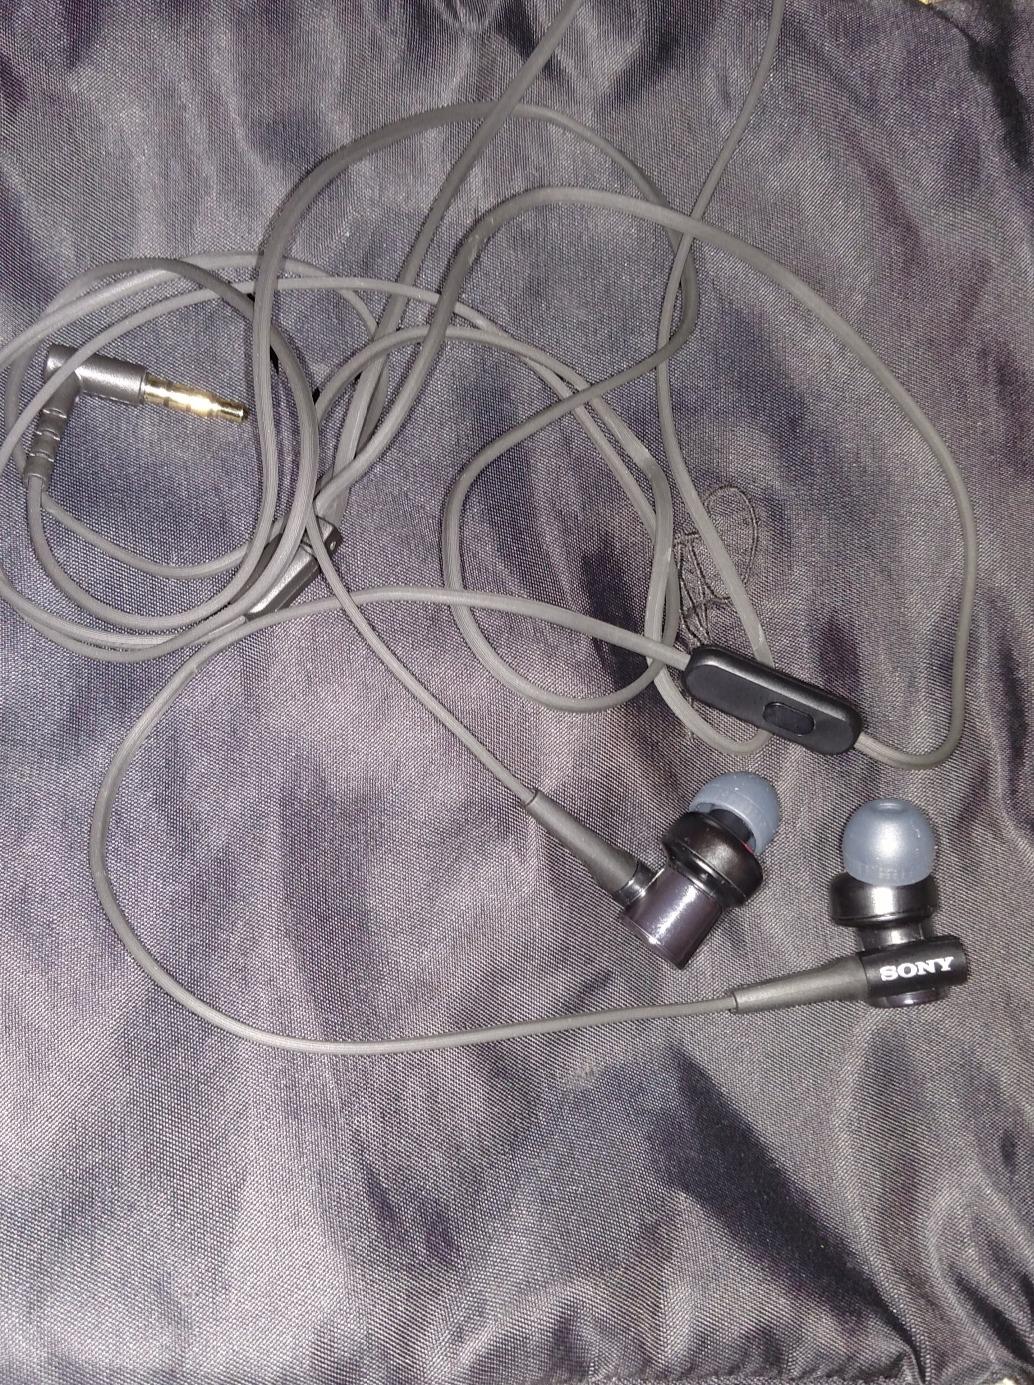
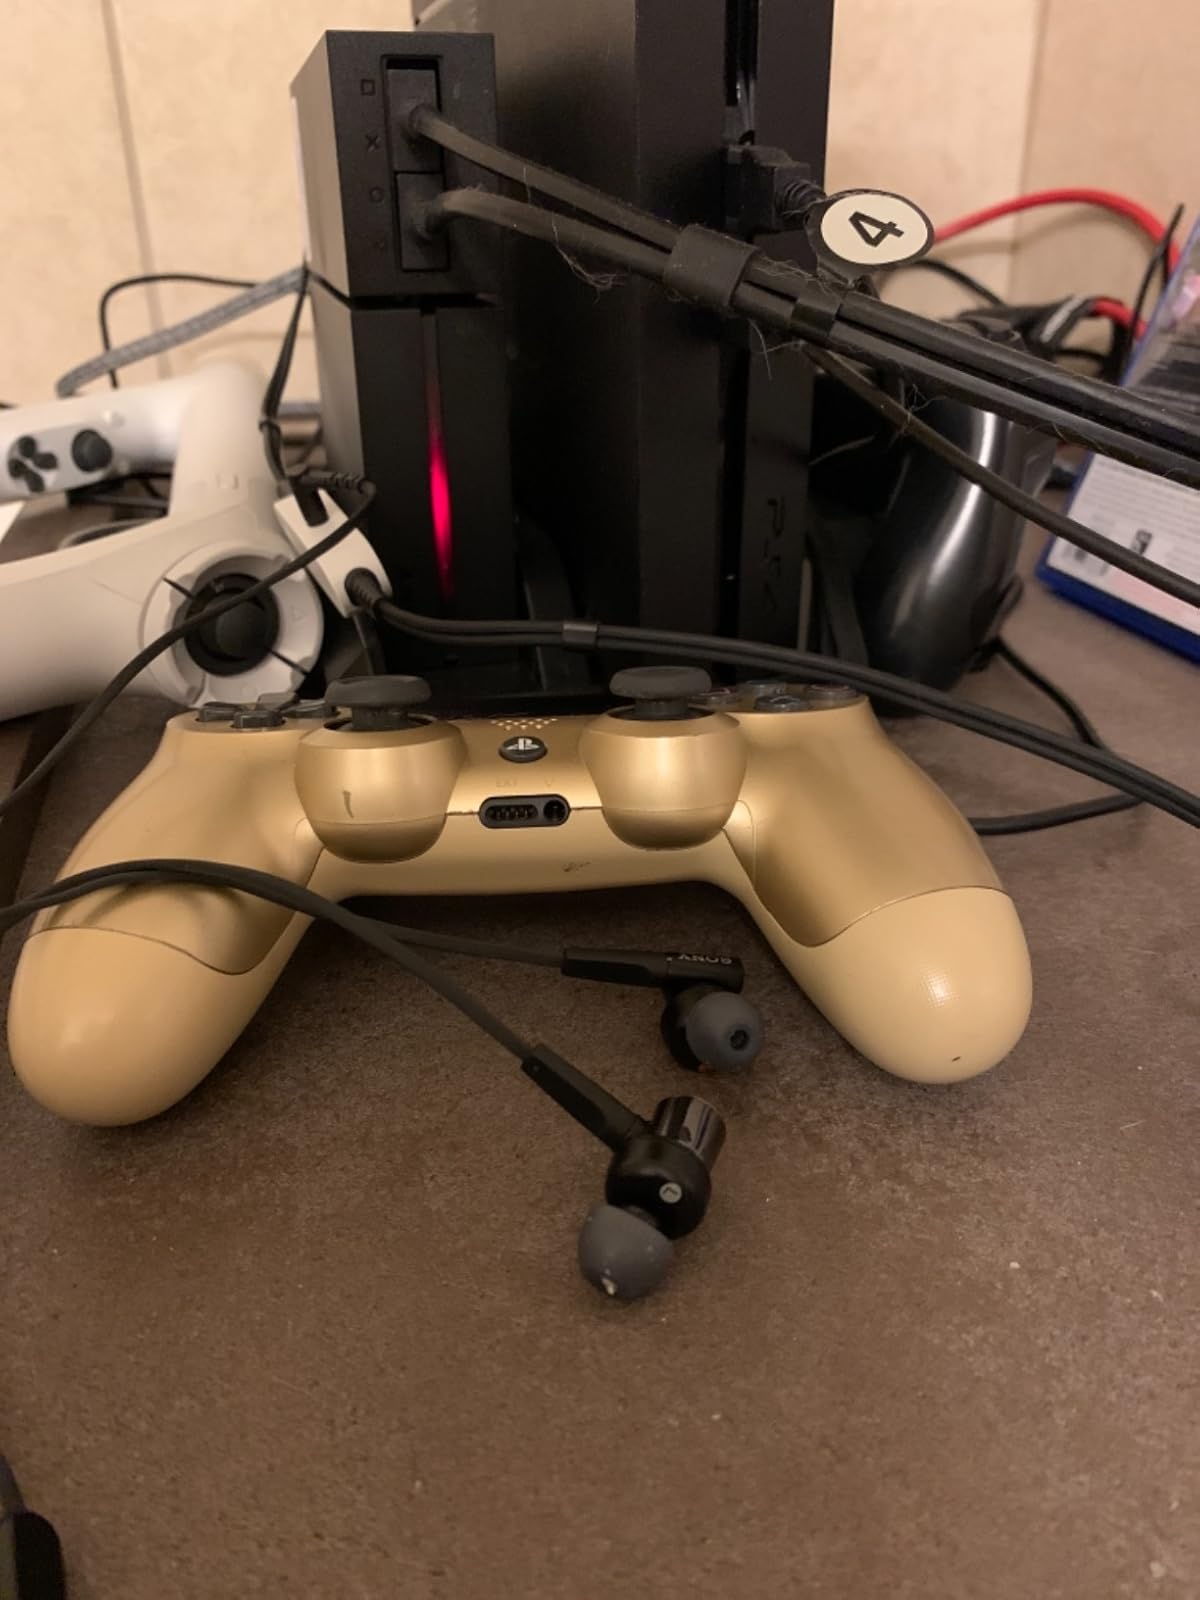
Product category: headphones
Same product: yes